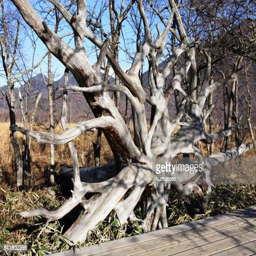
root of a dead tree in marshland